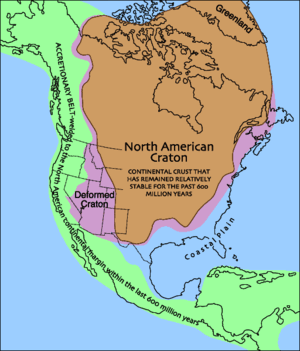
Prækambrium
En stor del af Nordamerika og Grønland består at grundklipper fra Prækambrium (brunt).
Prækambrium er Jordens eneste superæon – og den omfatter de tre ældste æoner. Prækambrium begynder med Jordens dannelse for omkring 4.570 millioner år siden, og denne superæon slutter med omfattende mængder af makroskopiske hårdskalsfossiler, hvilket markerer begyndelsen af perioden kambrium i den yngste æon, Phanerozoikum, for omkring 542 millioner år siden. Forbavsende lidt er kendt om Prækambrium, på trods af at Prækambrium tidsmæssigt udgør 8/9 af Jordens historie, og den smule, der er kendt, er blevet opdaget i de sidste 40-50 år.